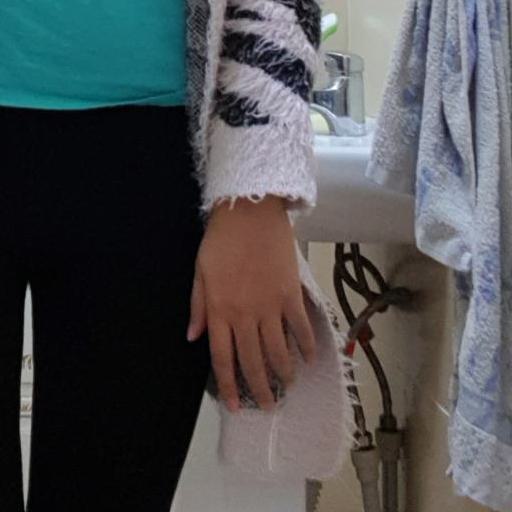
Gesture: no_gesture